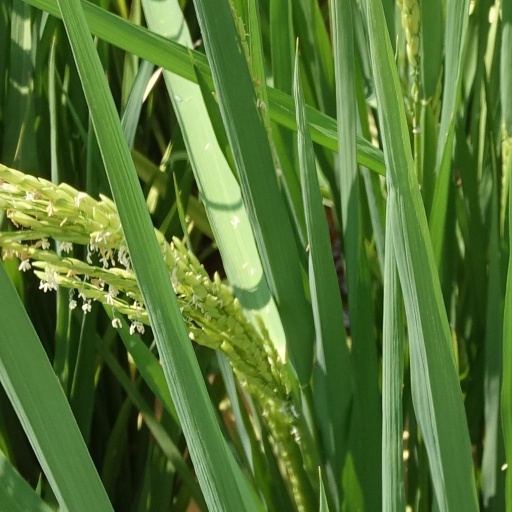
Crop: rice